Gastonia station

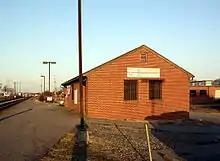
Gastonia station before renovation

The station was originally built in 1966 by Southern Railway, before being acquired by Norfolk Southern Railway. Previously, Amtrak's Gastonia stop was located on Air Line Avenue; however, it was moved in 1987 due to an effort to relocate the city's railroads.